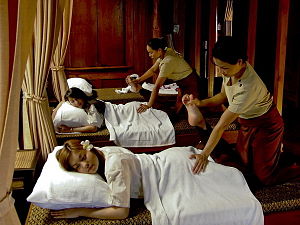
Massage / Typer af massage / Thaimassage
Thaimassage
Massage er påvirkning af kroppen eller dele deraf vha. strygning, tryk, ryk, stræk og vrid. Massage kan være terapeutisk eller erotisk. Der er flere retninger indenfor massage, som fx svensk massage og thaimassage.